Two Mafiamen in the Far West

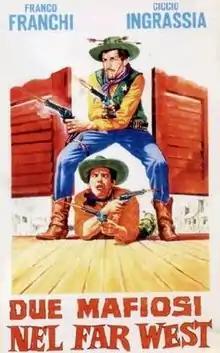

Two Mafiamen in the Far West is a 1964 Italian comedy western film directed by Giorgio Simonelli. Its stars Franco and Ciccio, and Fernando Sancho.